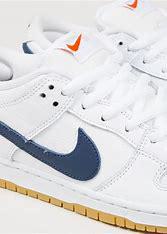
Brand: Nike
Model: SB Dunk Pro